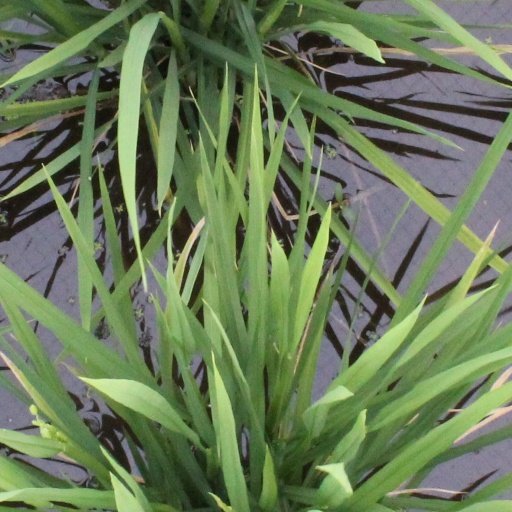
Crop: rice